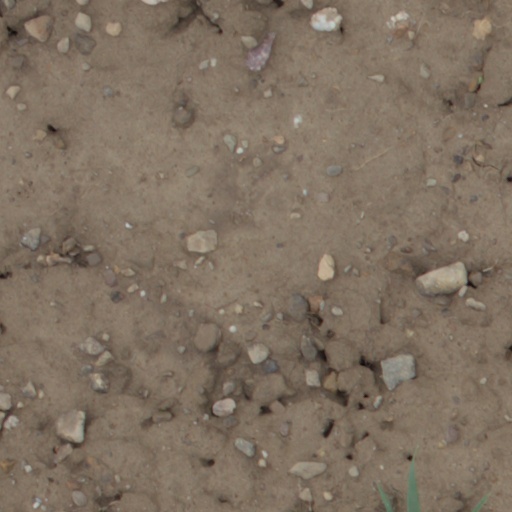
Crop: wheat